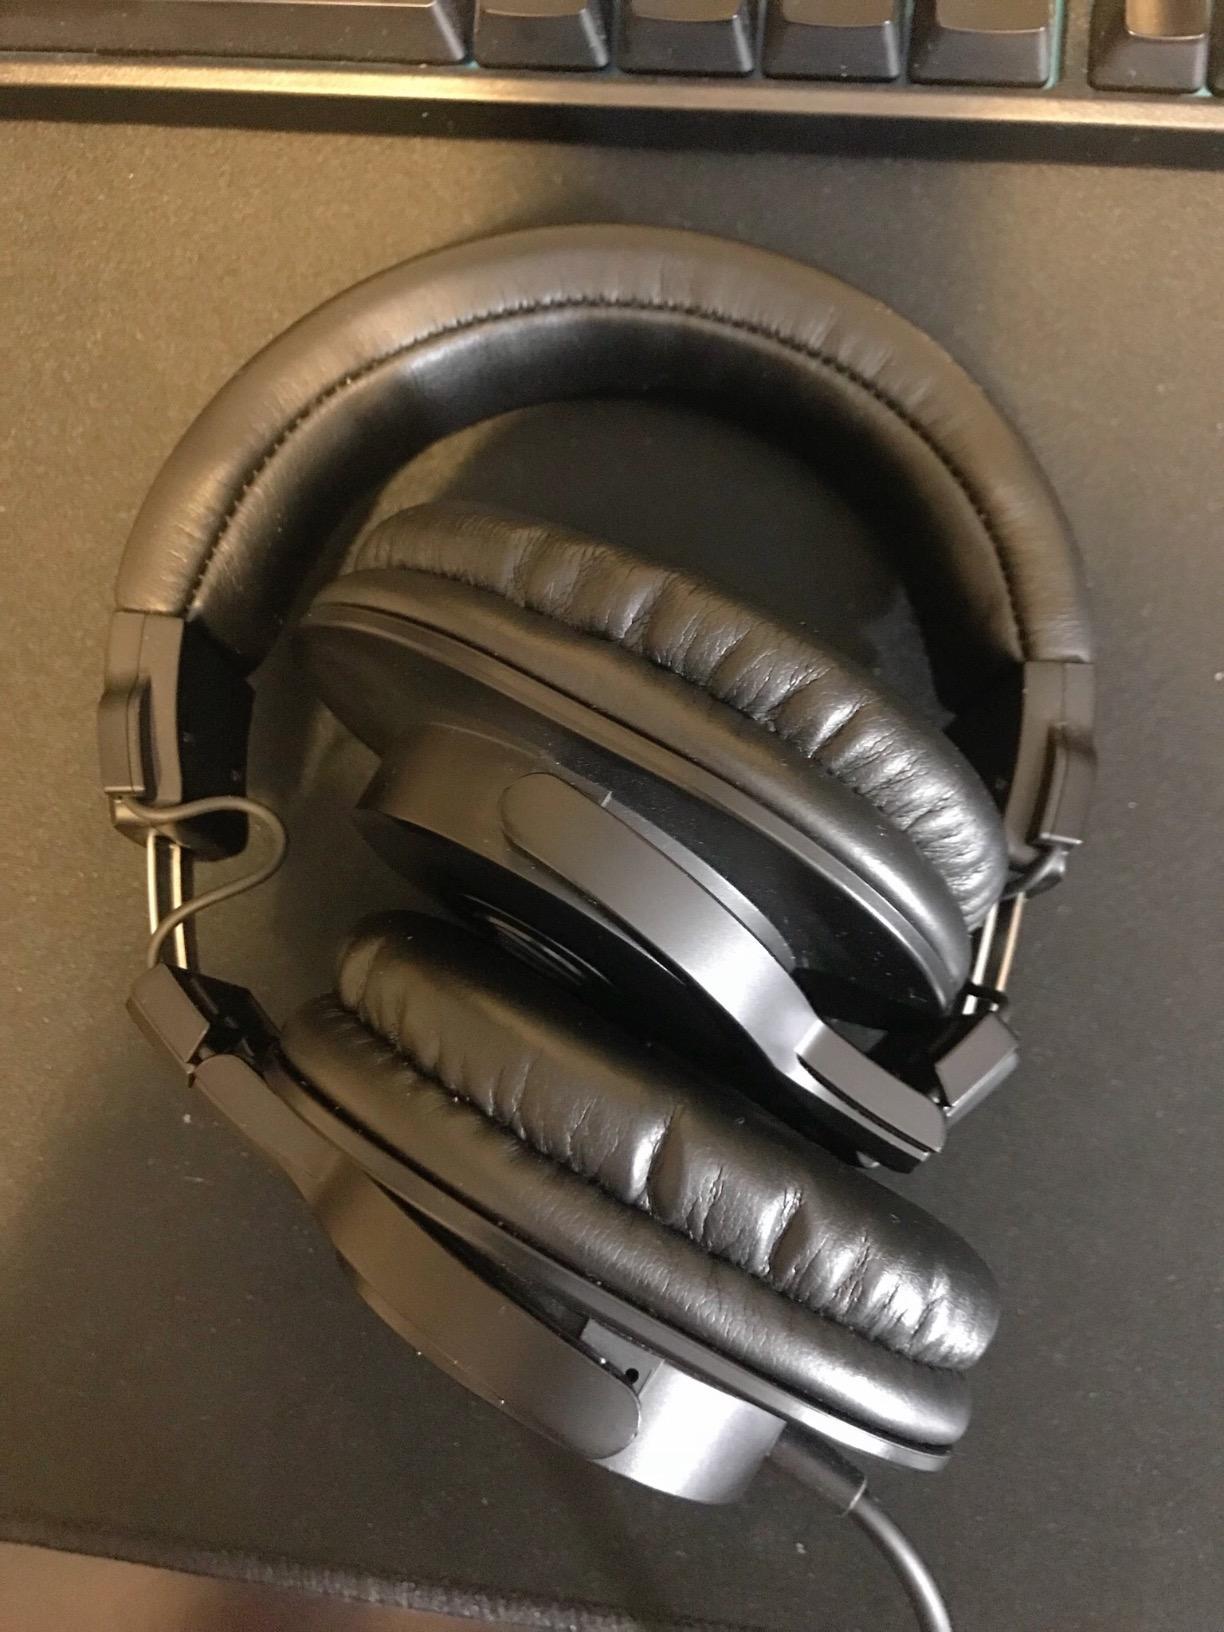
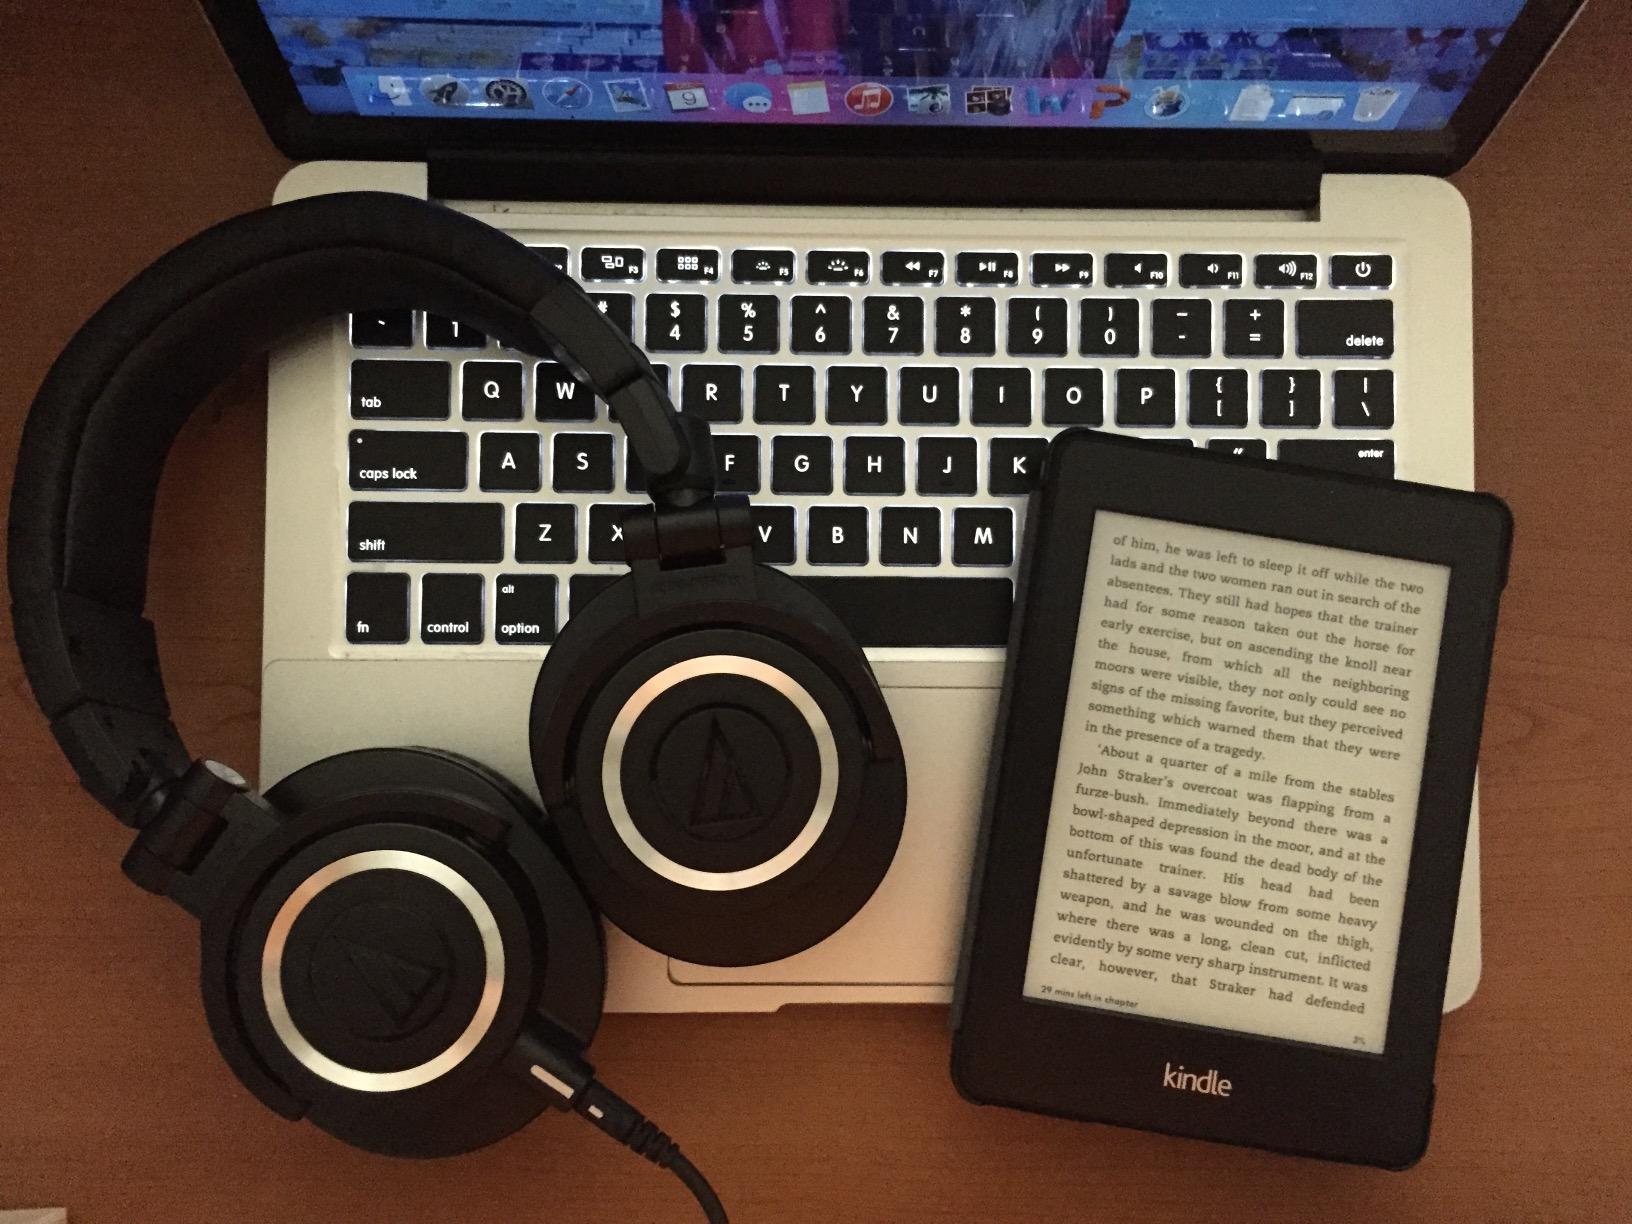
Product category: headphones
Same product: no